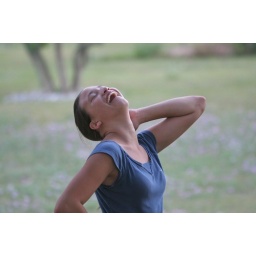
Teen girl in a blue top with pale lavender flowers in the background.